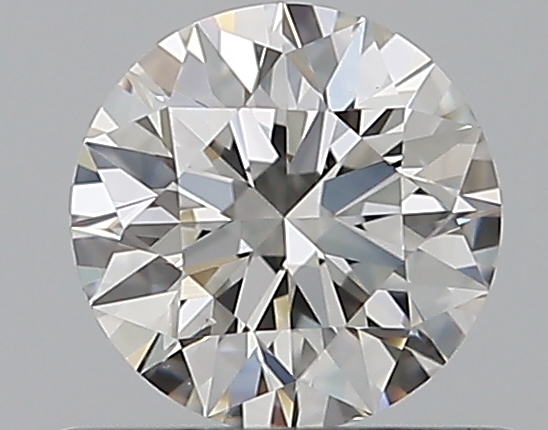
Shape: round
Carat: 0.5
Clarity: VS2
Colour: G
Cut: VG
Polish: EX
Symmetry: VG
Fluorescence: N
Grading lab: GIA
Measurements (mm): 5.07 x 5.11 x 3.17